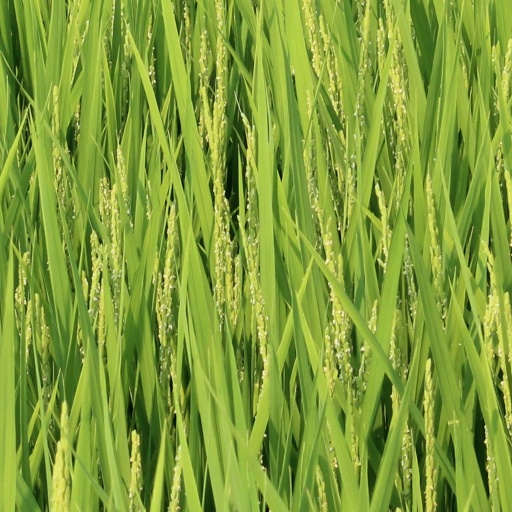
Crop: rice